The Sea Hawk (1940 film)

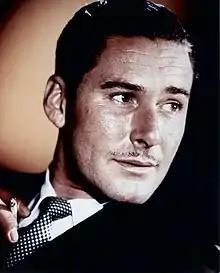
Flynn, c. 1940

The film was announced in June 1936 and would star Errol Flynn, then coming off his success with "Captain Blood".